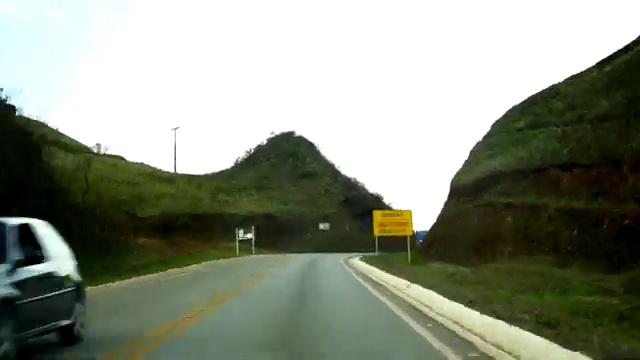
Fire: no
Smoke: no